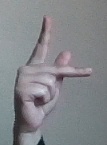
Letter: dha